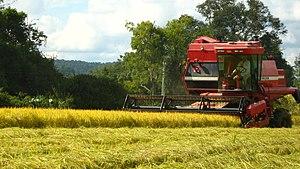
Santa Catarina est un État du sud du Brésil ; sa capitale est Florianópolis. Il est situé entre l'État du Rio Grande do Sul au sud et l'État du Paraná au nord. À l'ouest, il partage une frontière avec l'Argentine. Son nom vient de l'île de Santa Catarina.